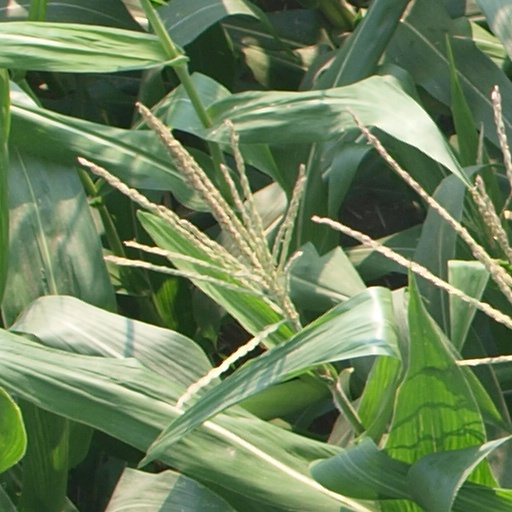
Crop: maize; corn